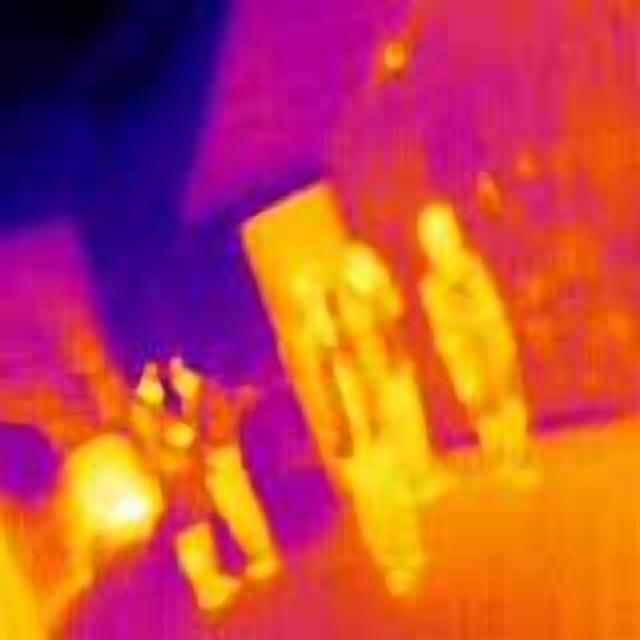
Detected objects:
label: person
label: person
label: person
label: person
label: person